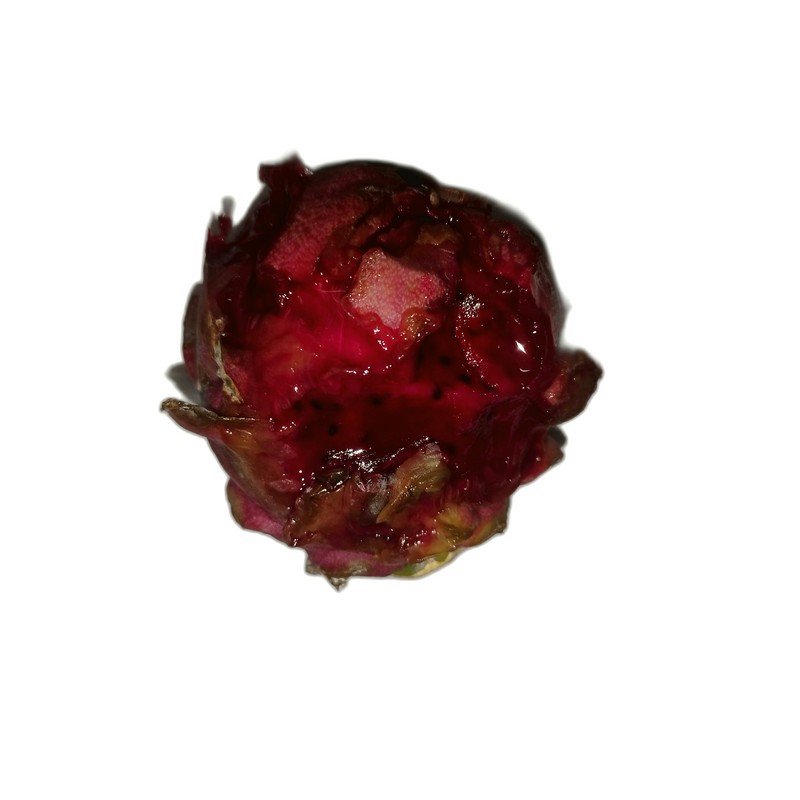
Label: Defect Dragon Fruit